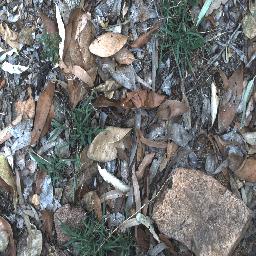
Label: negative